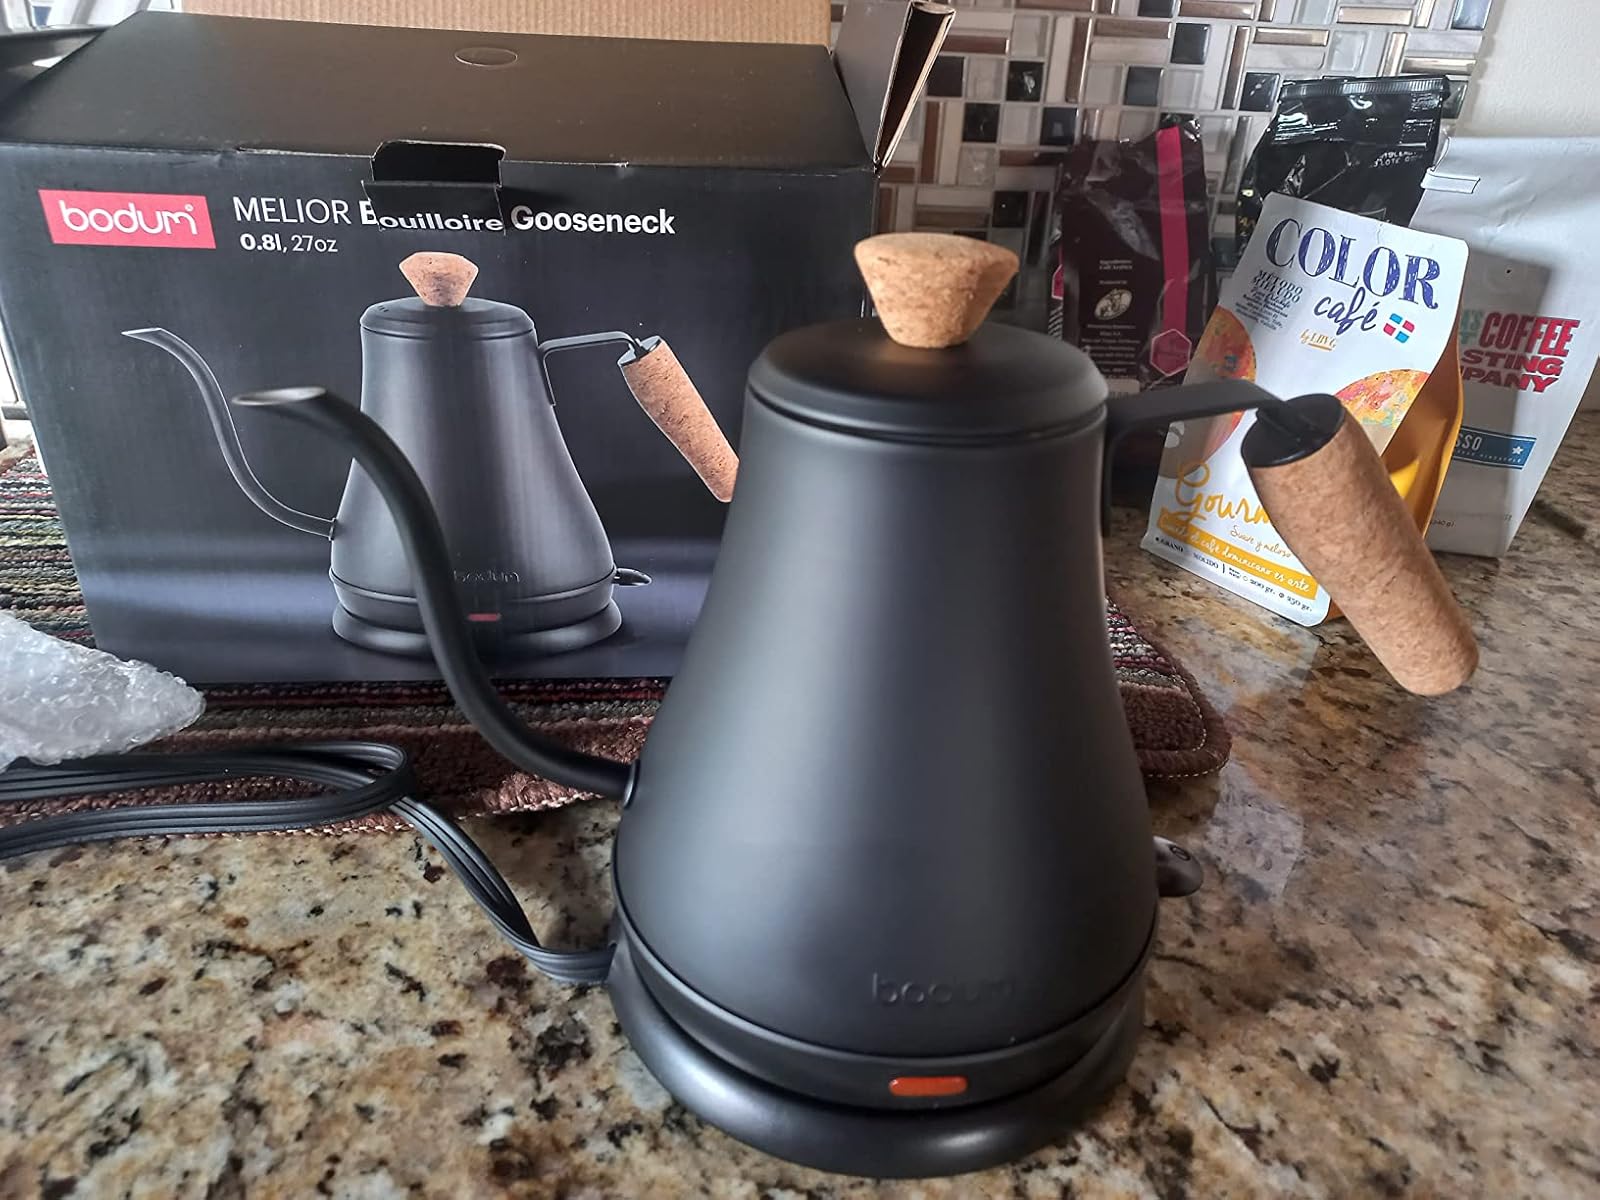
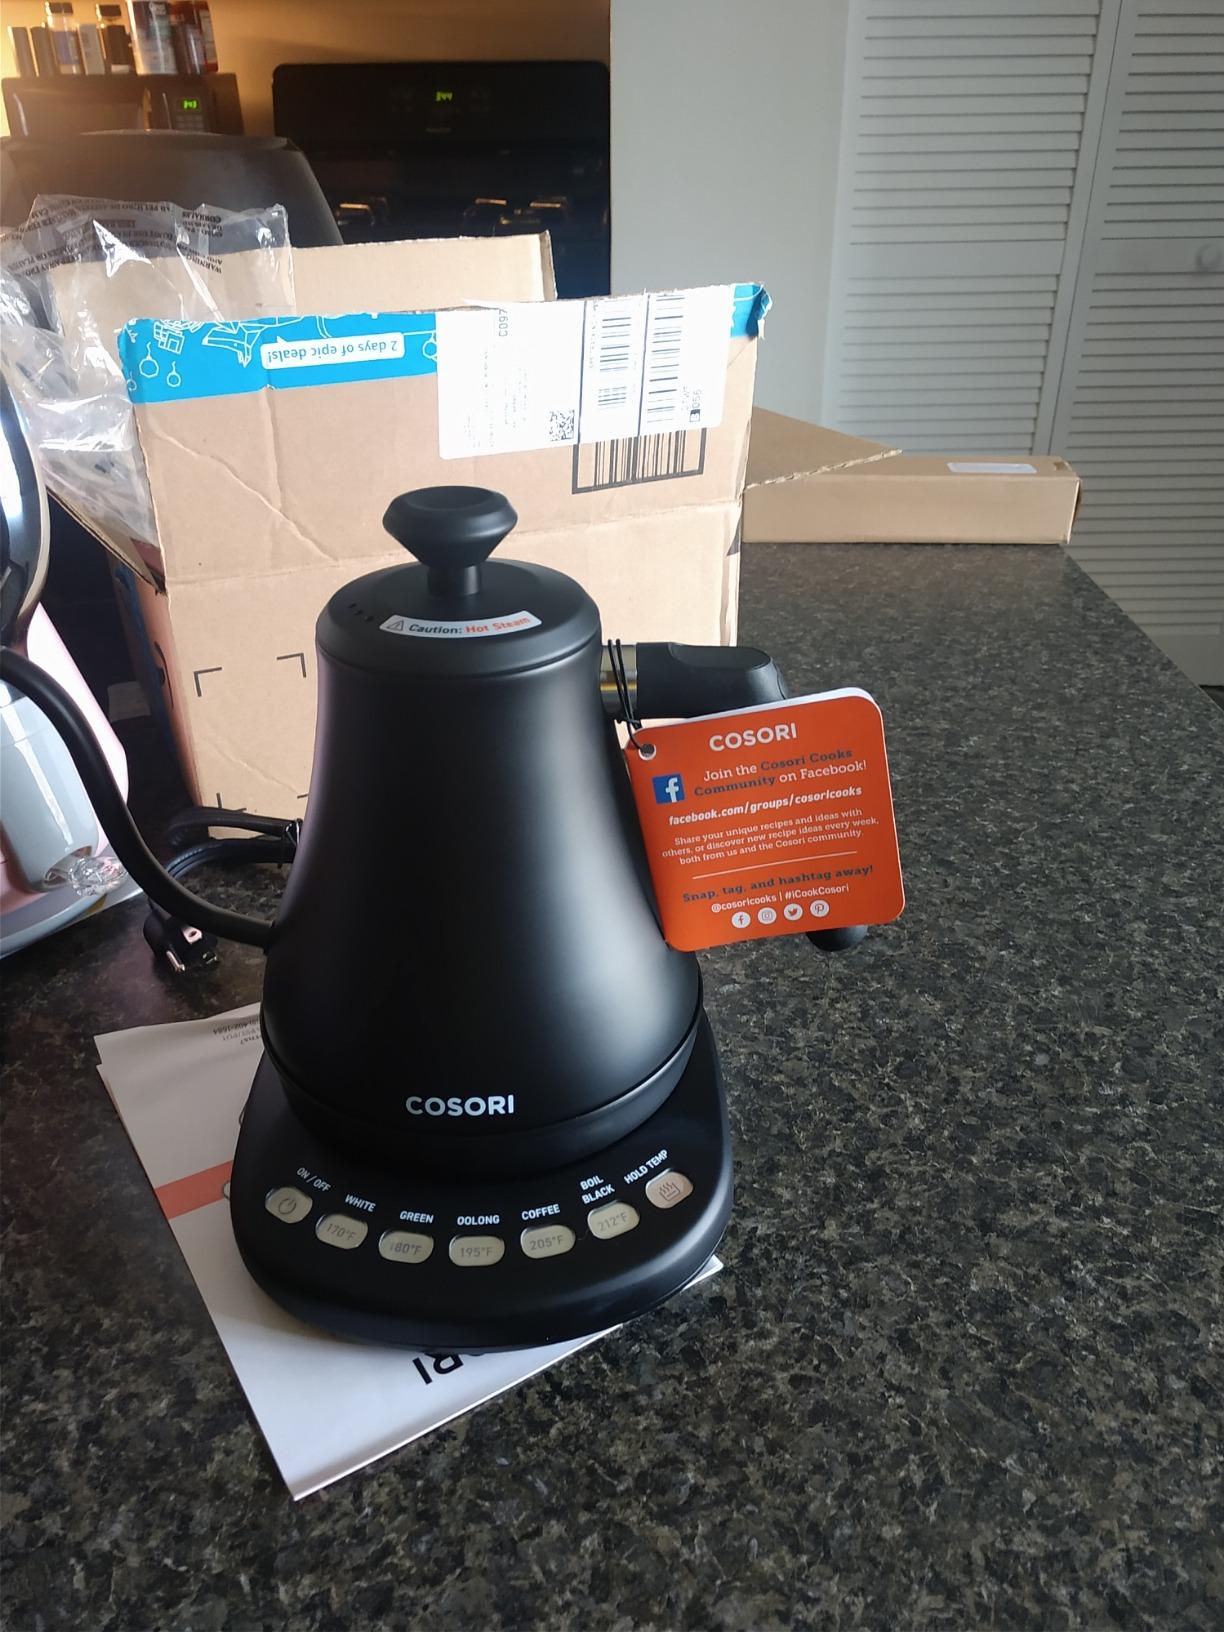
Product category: items_kettle
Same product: no